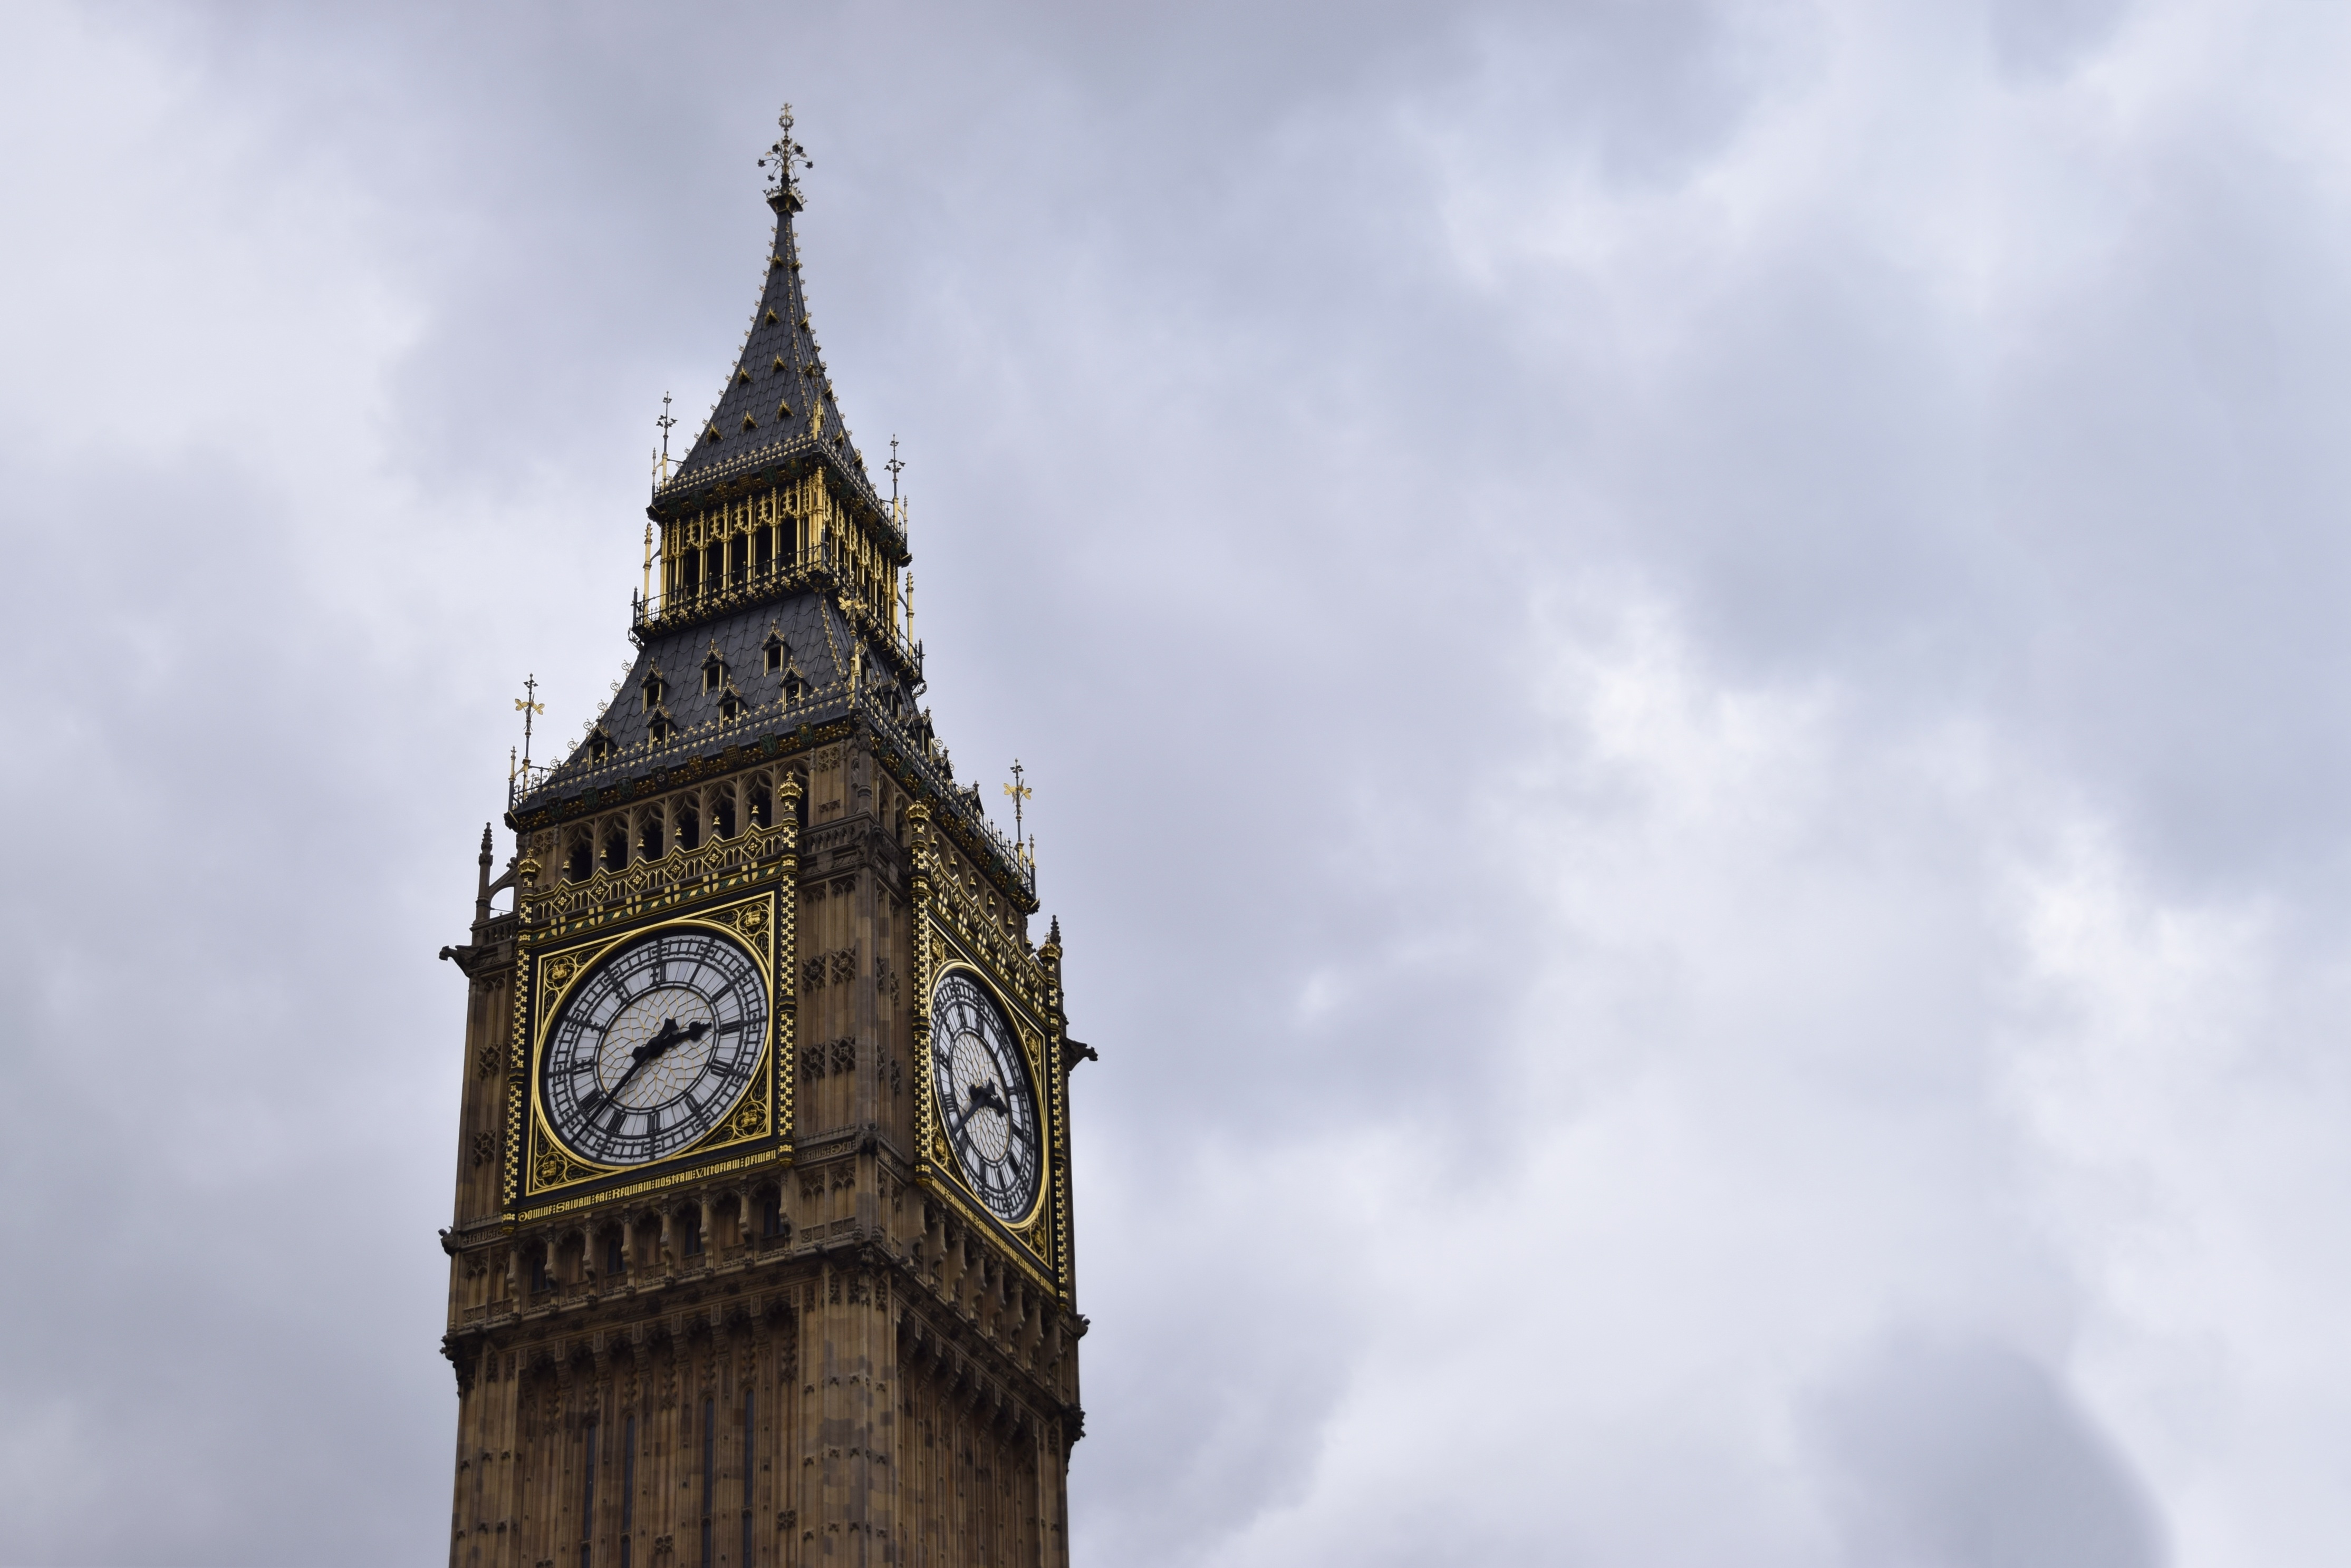
architecture, sky, clock, time, building, city, tower, landmark, big ben, clock tower, bell tower, outdoors, london, spire, steeple, elizabeth tower